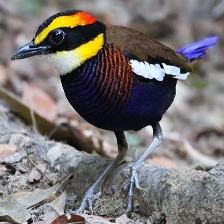
Species: BANDED PITA
Scientific name: HYDRORNIS GUAJANA